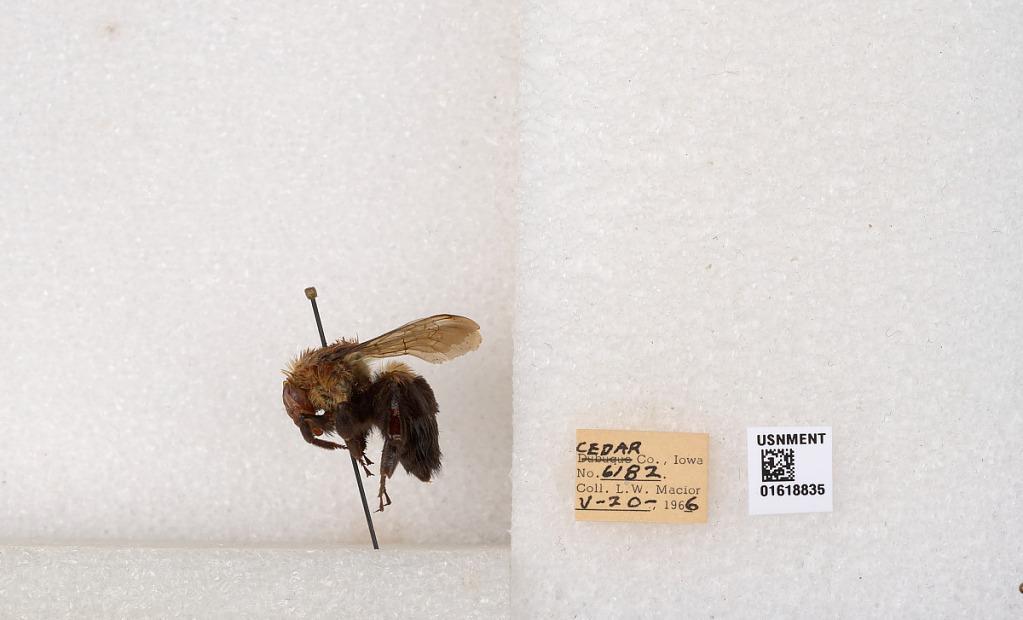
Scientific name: Bombus impatiens Cresson
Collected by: L. Macior
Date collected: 1966-5-20
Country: United States
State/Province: Iowa
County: Cedar
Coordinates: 41.7723, -91.1324